Invincible-class battlecruiser

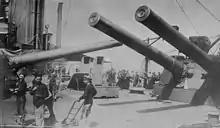
The crowded midships area of dominated by the masses of the 12-inch guns of 'P' and 'Q' turrets, each of which is trained across the deck

Each carried eight BL 12-inch (305 mm) Mk X guns in four hydraulically powered BVIII twin-gun turrets, except for "Invincible" which mounted her guns in two BIX and two BX electrically driven turrets. Two turrets were mounted fore and aft of the superstructure on the centreline, identified as 'A' and 'X' respectively. Two turrets were mounted amidships between the second and third funnels, identified as 'P' and 'Q'. 'P' turret was mounted on the port side and normally faced forward, 'Q' turret was mounted on the starboard side and normally faced aft (rearwards). 'P' and 'Q' turrets were staggered—'P' was forward of 'Q', enabling 'P' to fire in a limited arc to the starboard side and 'Q' to likewise fire in a limited arc towards the port side. These were the same guns as those mounted in , the and the , and for a brief period the "Invincible"s equalled the firepower of any other nations' battleships.